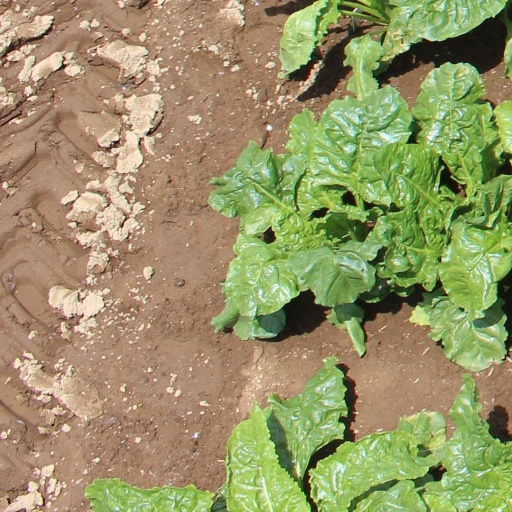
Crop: sugar beet